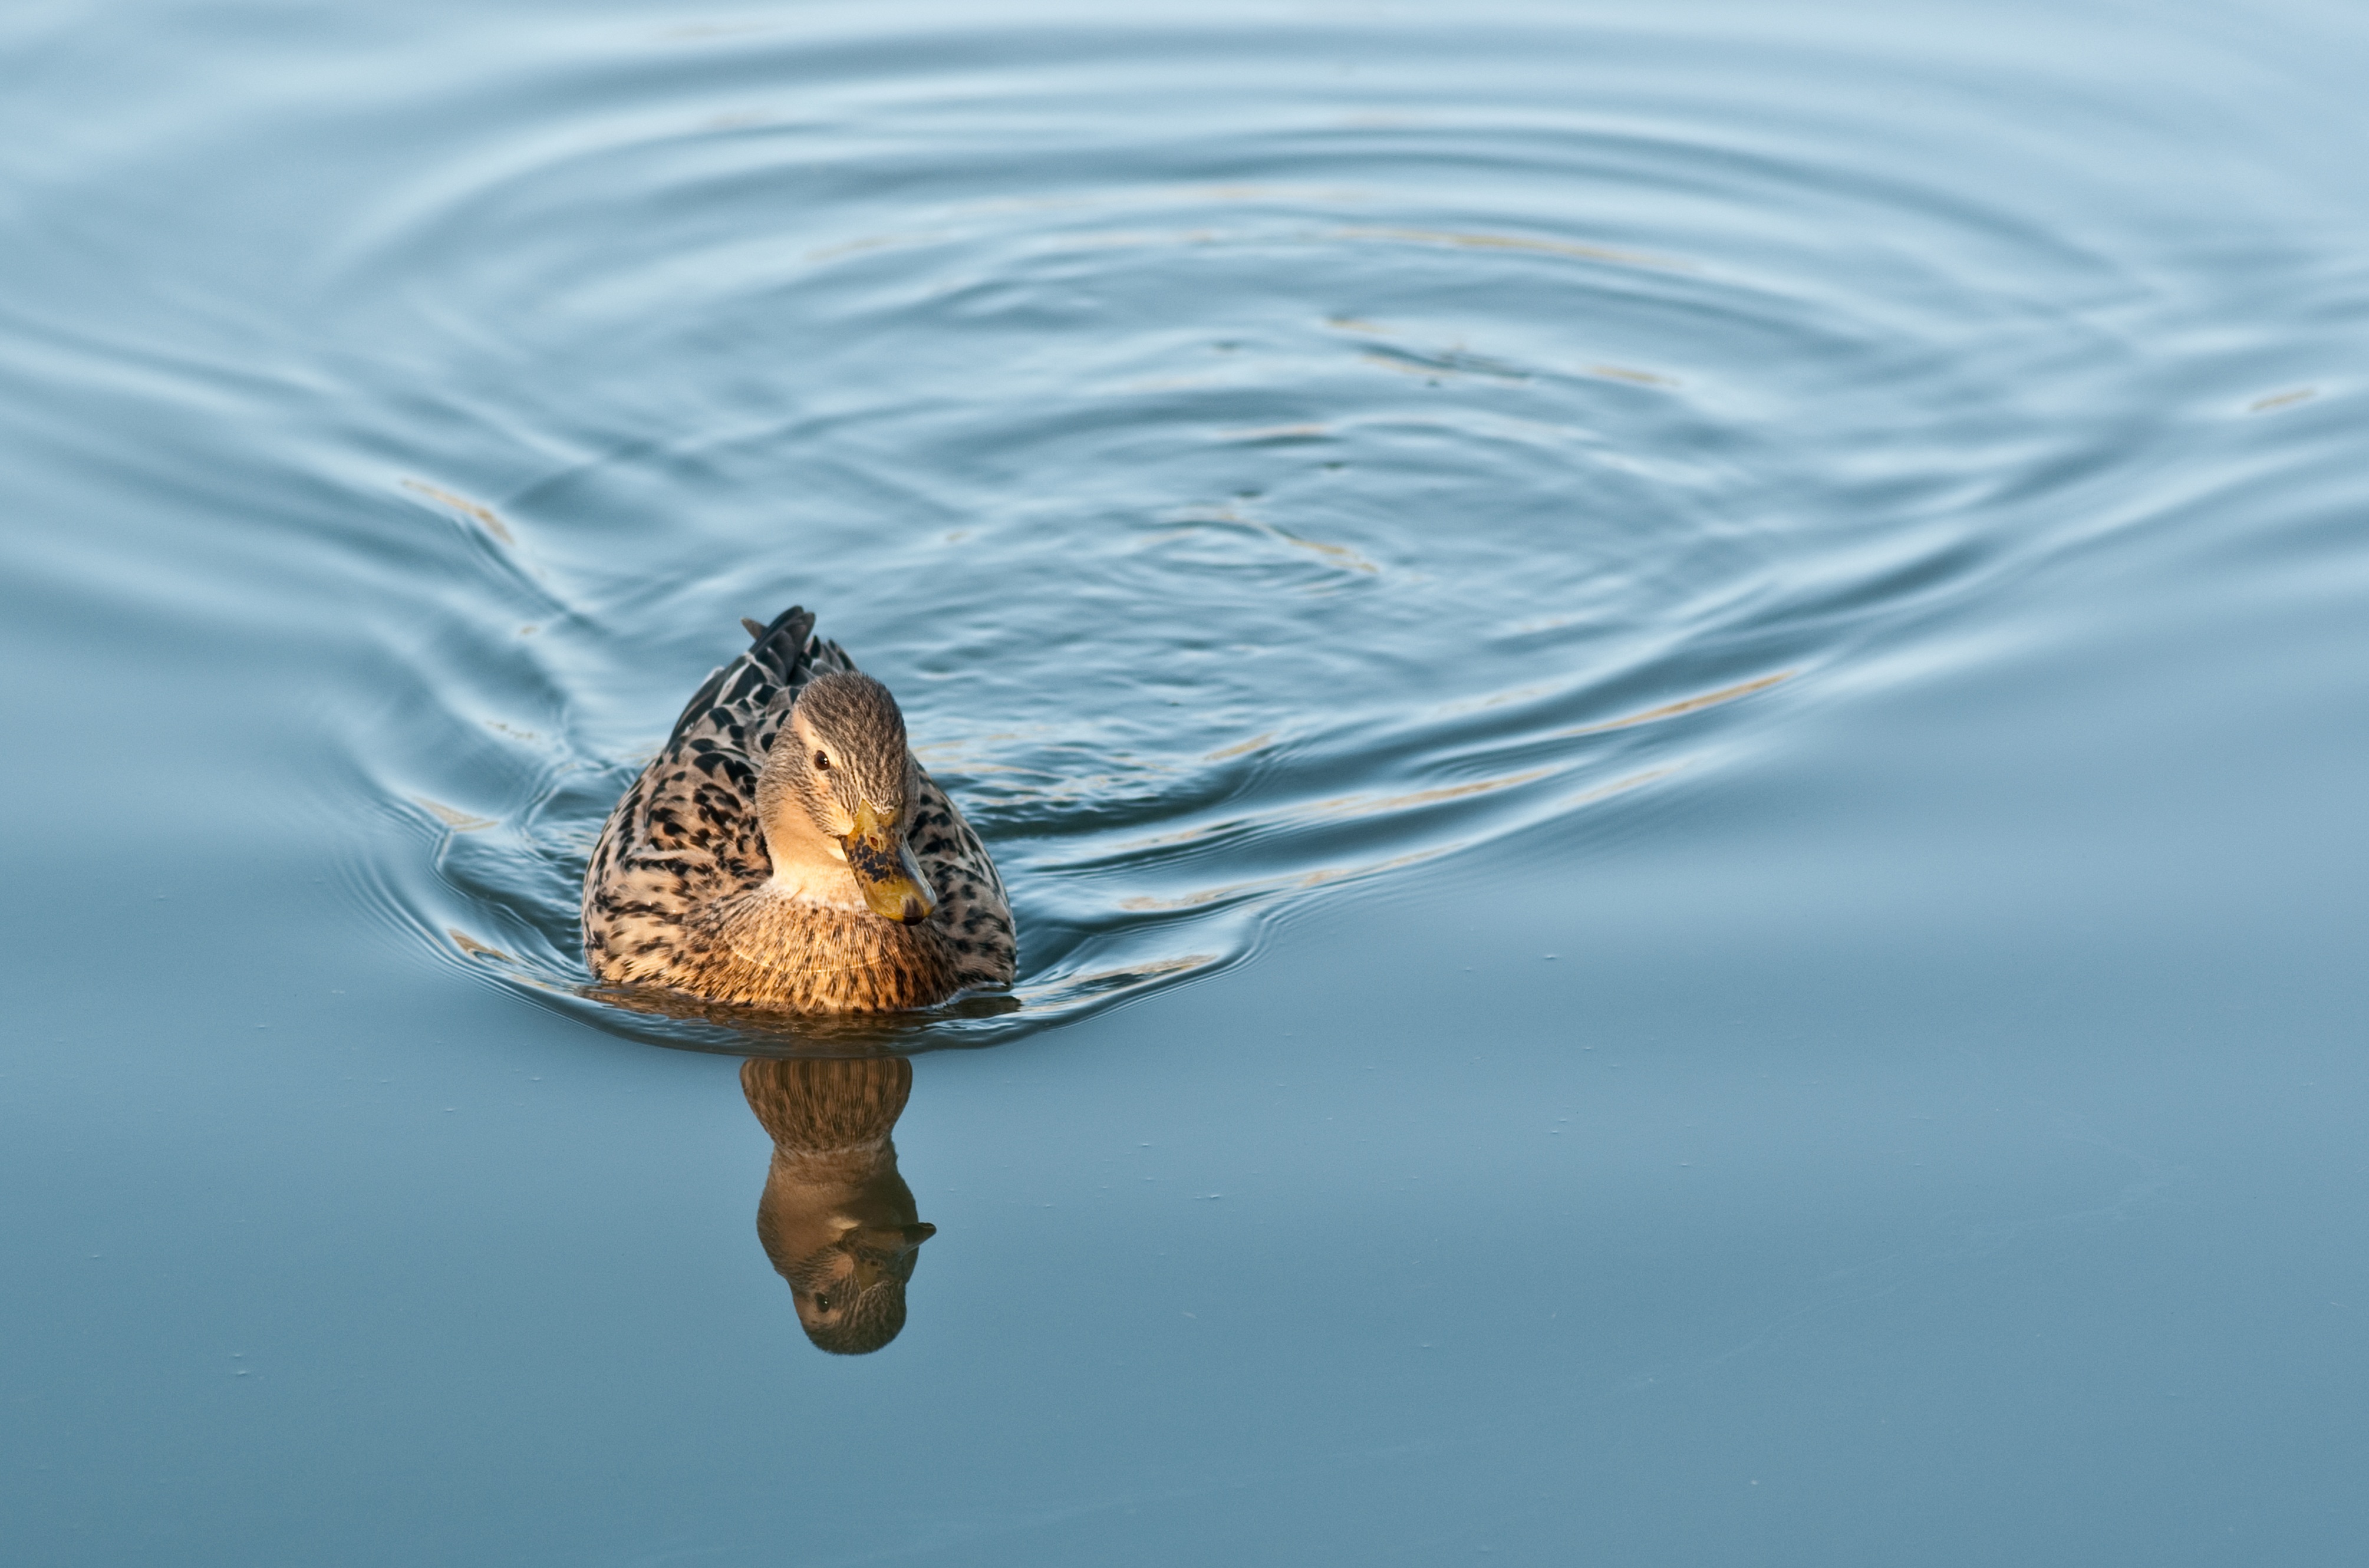
water, bird, wing, reflection, fish, close up, duck, vertebrate, waterfowl, water bird, mallard, macro photography, ducks geese and swans